Sports in the Philippines

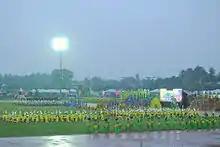
2015 Palarong Pambansa opening ceremony.

The NSA affiliated with the sport is called the Philippine National Volleyball Federation. Women's volleyball currently enjoys immense popularity primarily due to its growing fan base in the University Athletic Association of the Philippines and the National Collegiate Athletic Association amateur tournaments.